Gustave Rouland

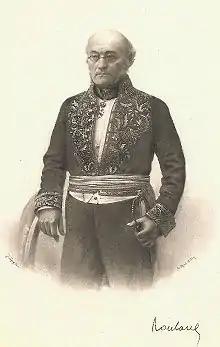

Gustave Rouland (3 February 1806 – 12 December 1878) was a French lawyer and politician. During the Second French Empire he was Minister of Education and Religious Affairs from 1856 to 1863. In this role he undertook reforms to curb the influence of the church. He was later President of the Conseil d'Etat and then governor of the Banque de France from 1864 to 1878, with one short interruption.